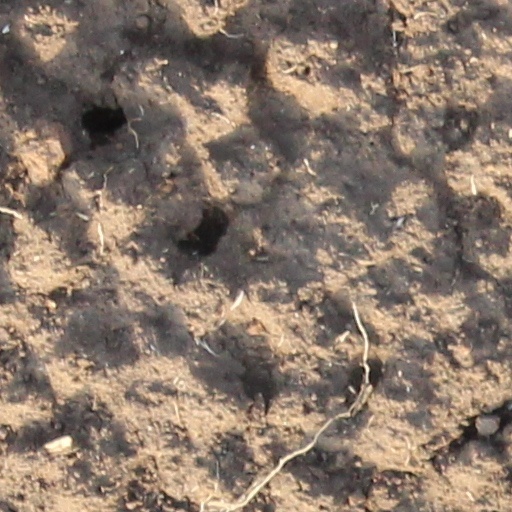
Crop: wheat